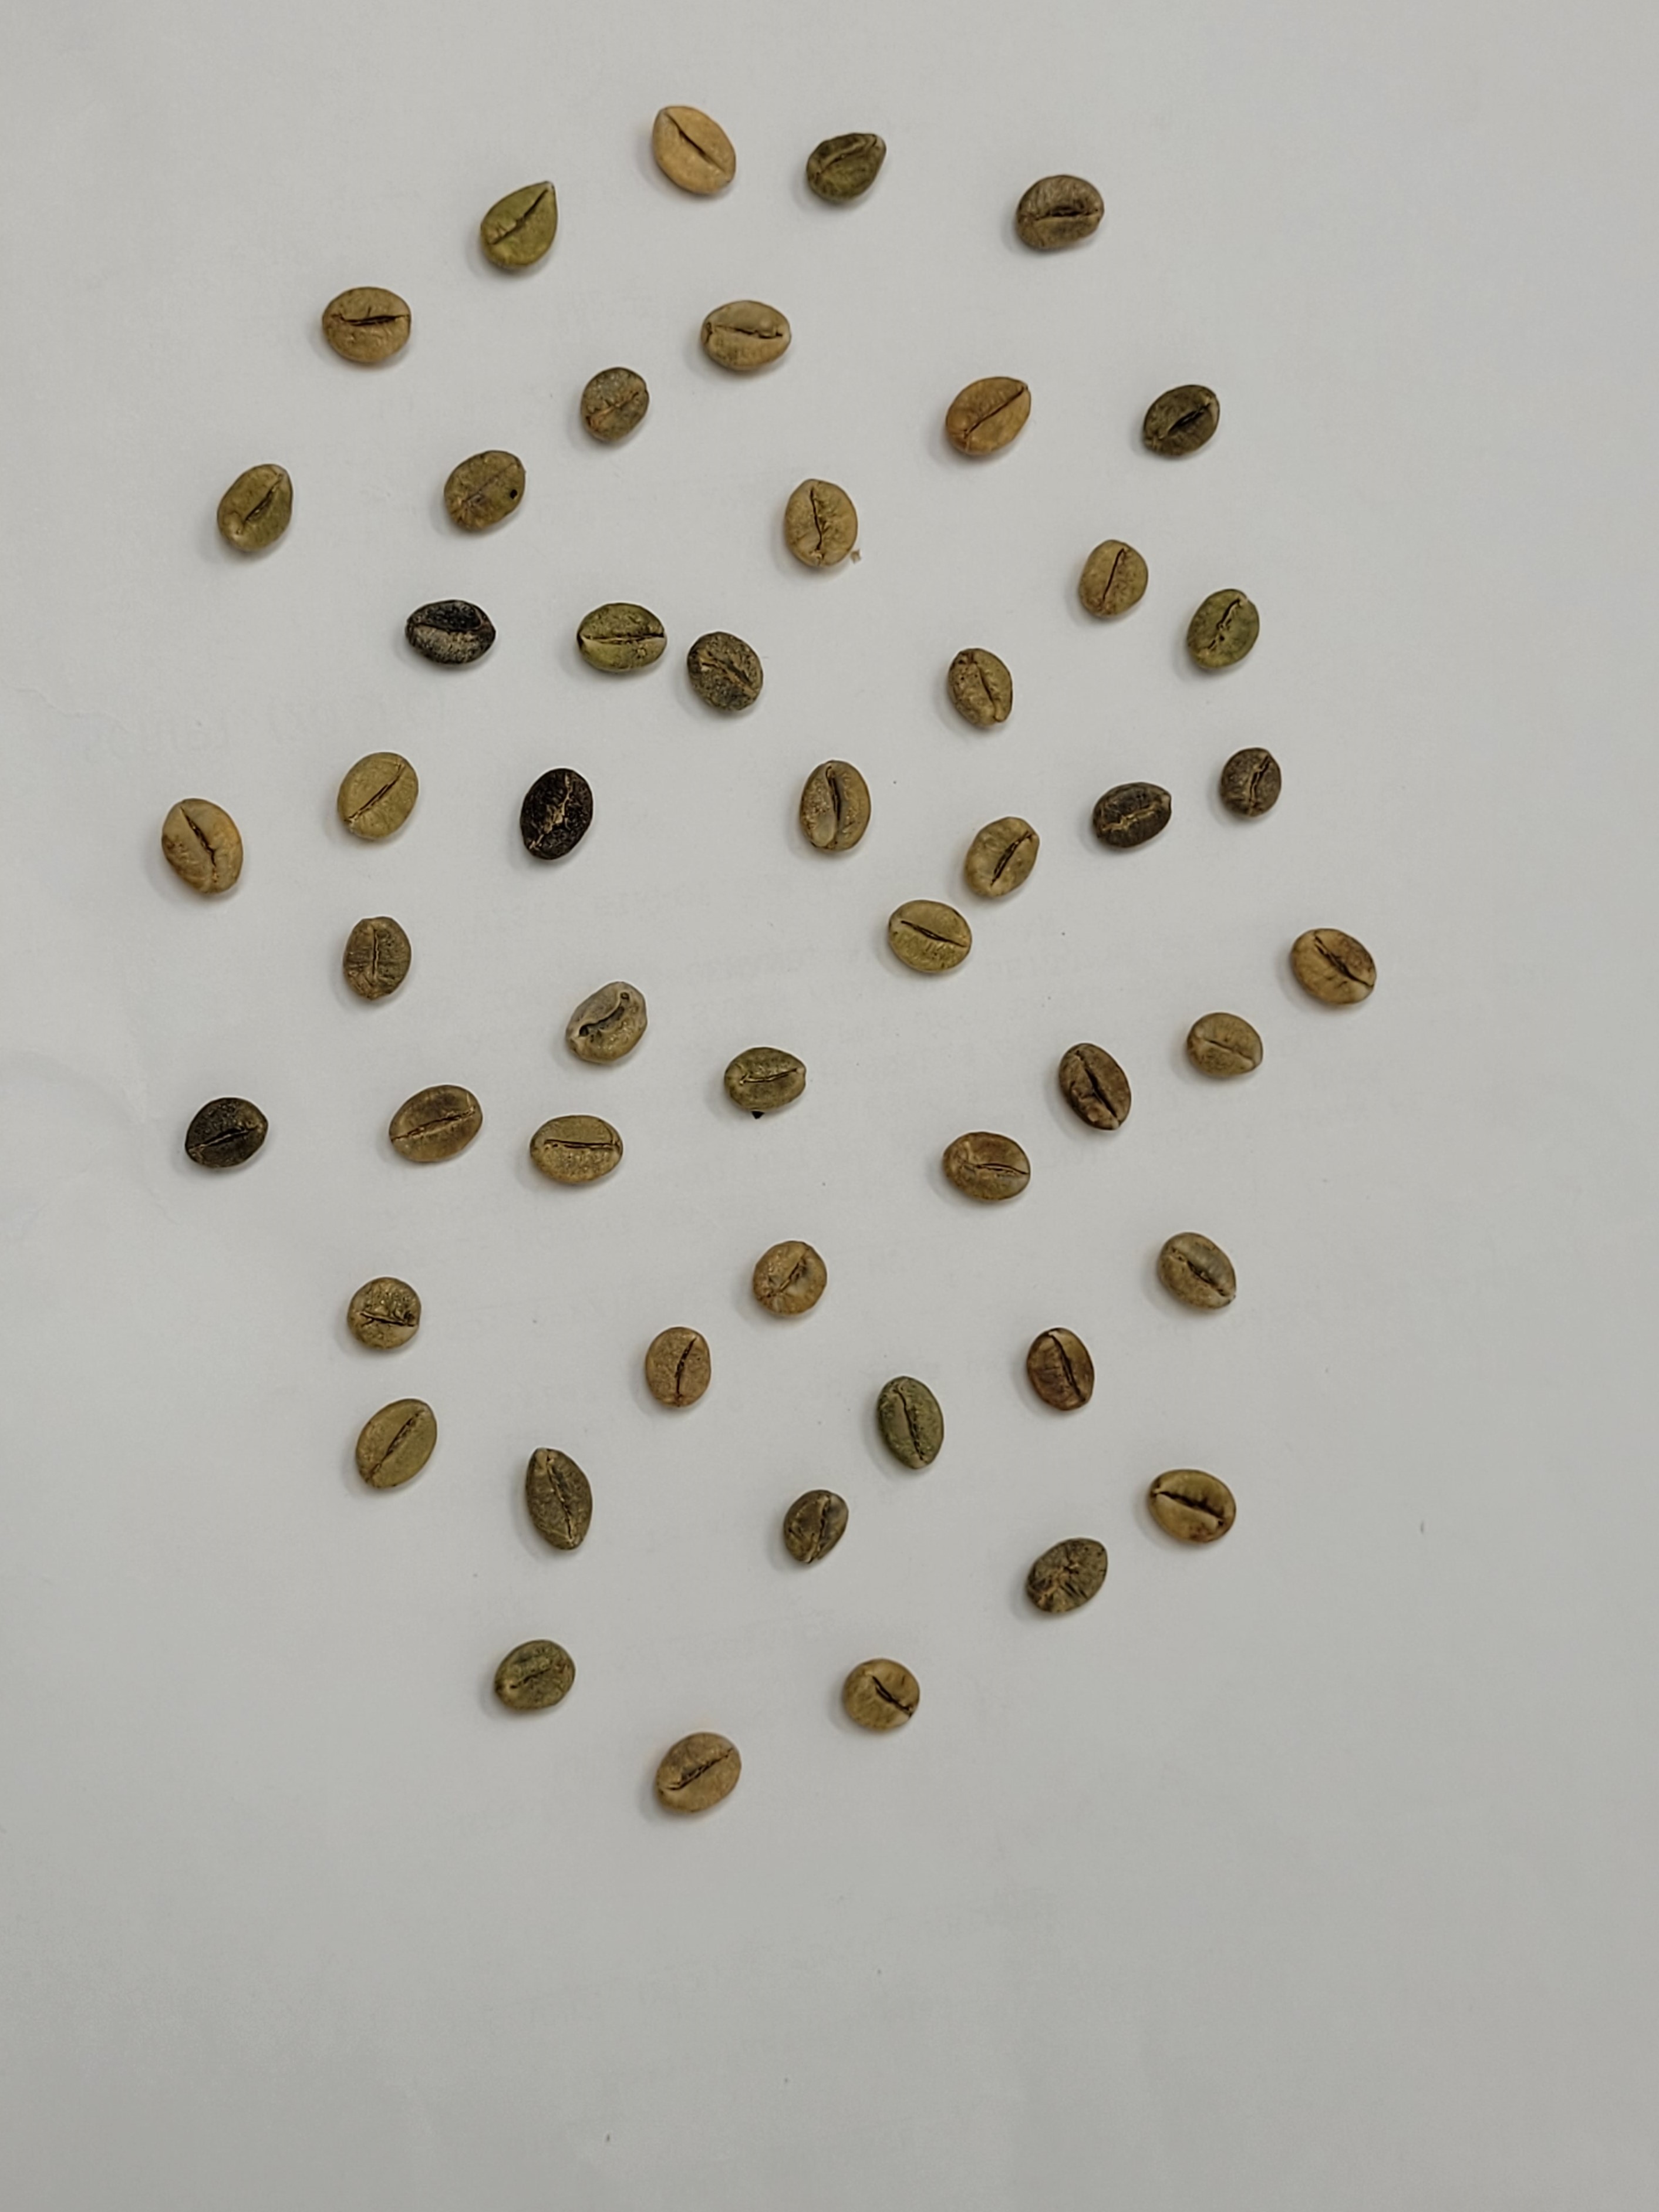
Coffee bean quality grade: AB